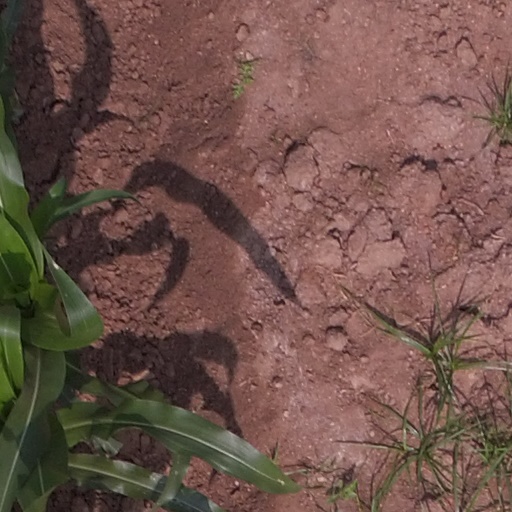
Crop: maize; corn